Abdication of Wilhelm II

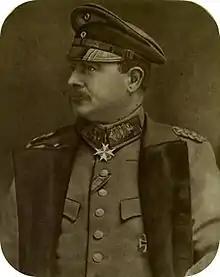

The abdication of Wilhelm II as German Emperor and King of Prussia was declared unilaterally by Chancellor Max von Baden at the height of the German revolution on 9 November 1918, two days before the end of World War I. It was formally affirmed by a written statement from Wilhelm on 28 November while he was in exile in Amerongen, the Netherlands. The abdication ended the House of Hohenzollern's 300-year rule over Prussia and 500-year rule over its predecessor state, Brandenburg. With the loss of the monarchical legitimacy that was embodied by the emperor, the rulers of the Empire's 22 monarchical states also relinquished their royal titles and domains.